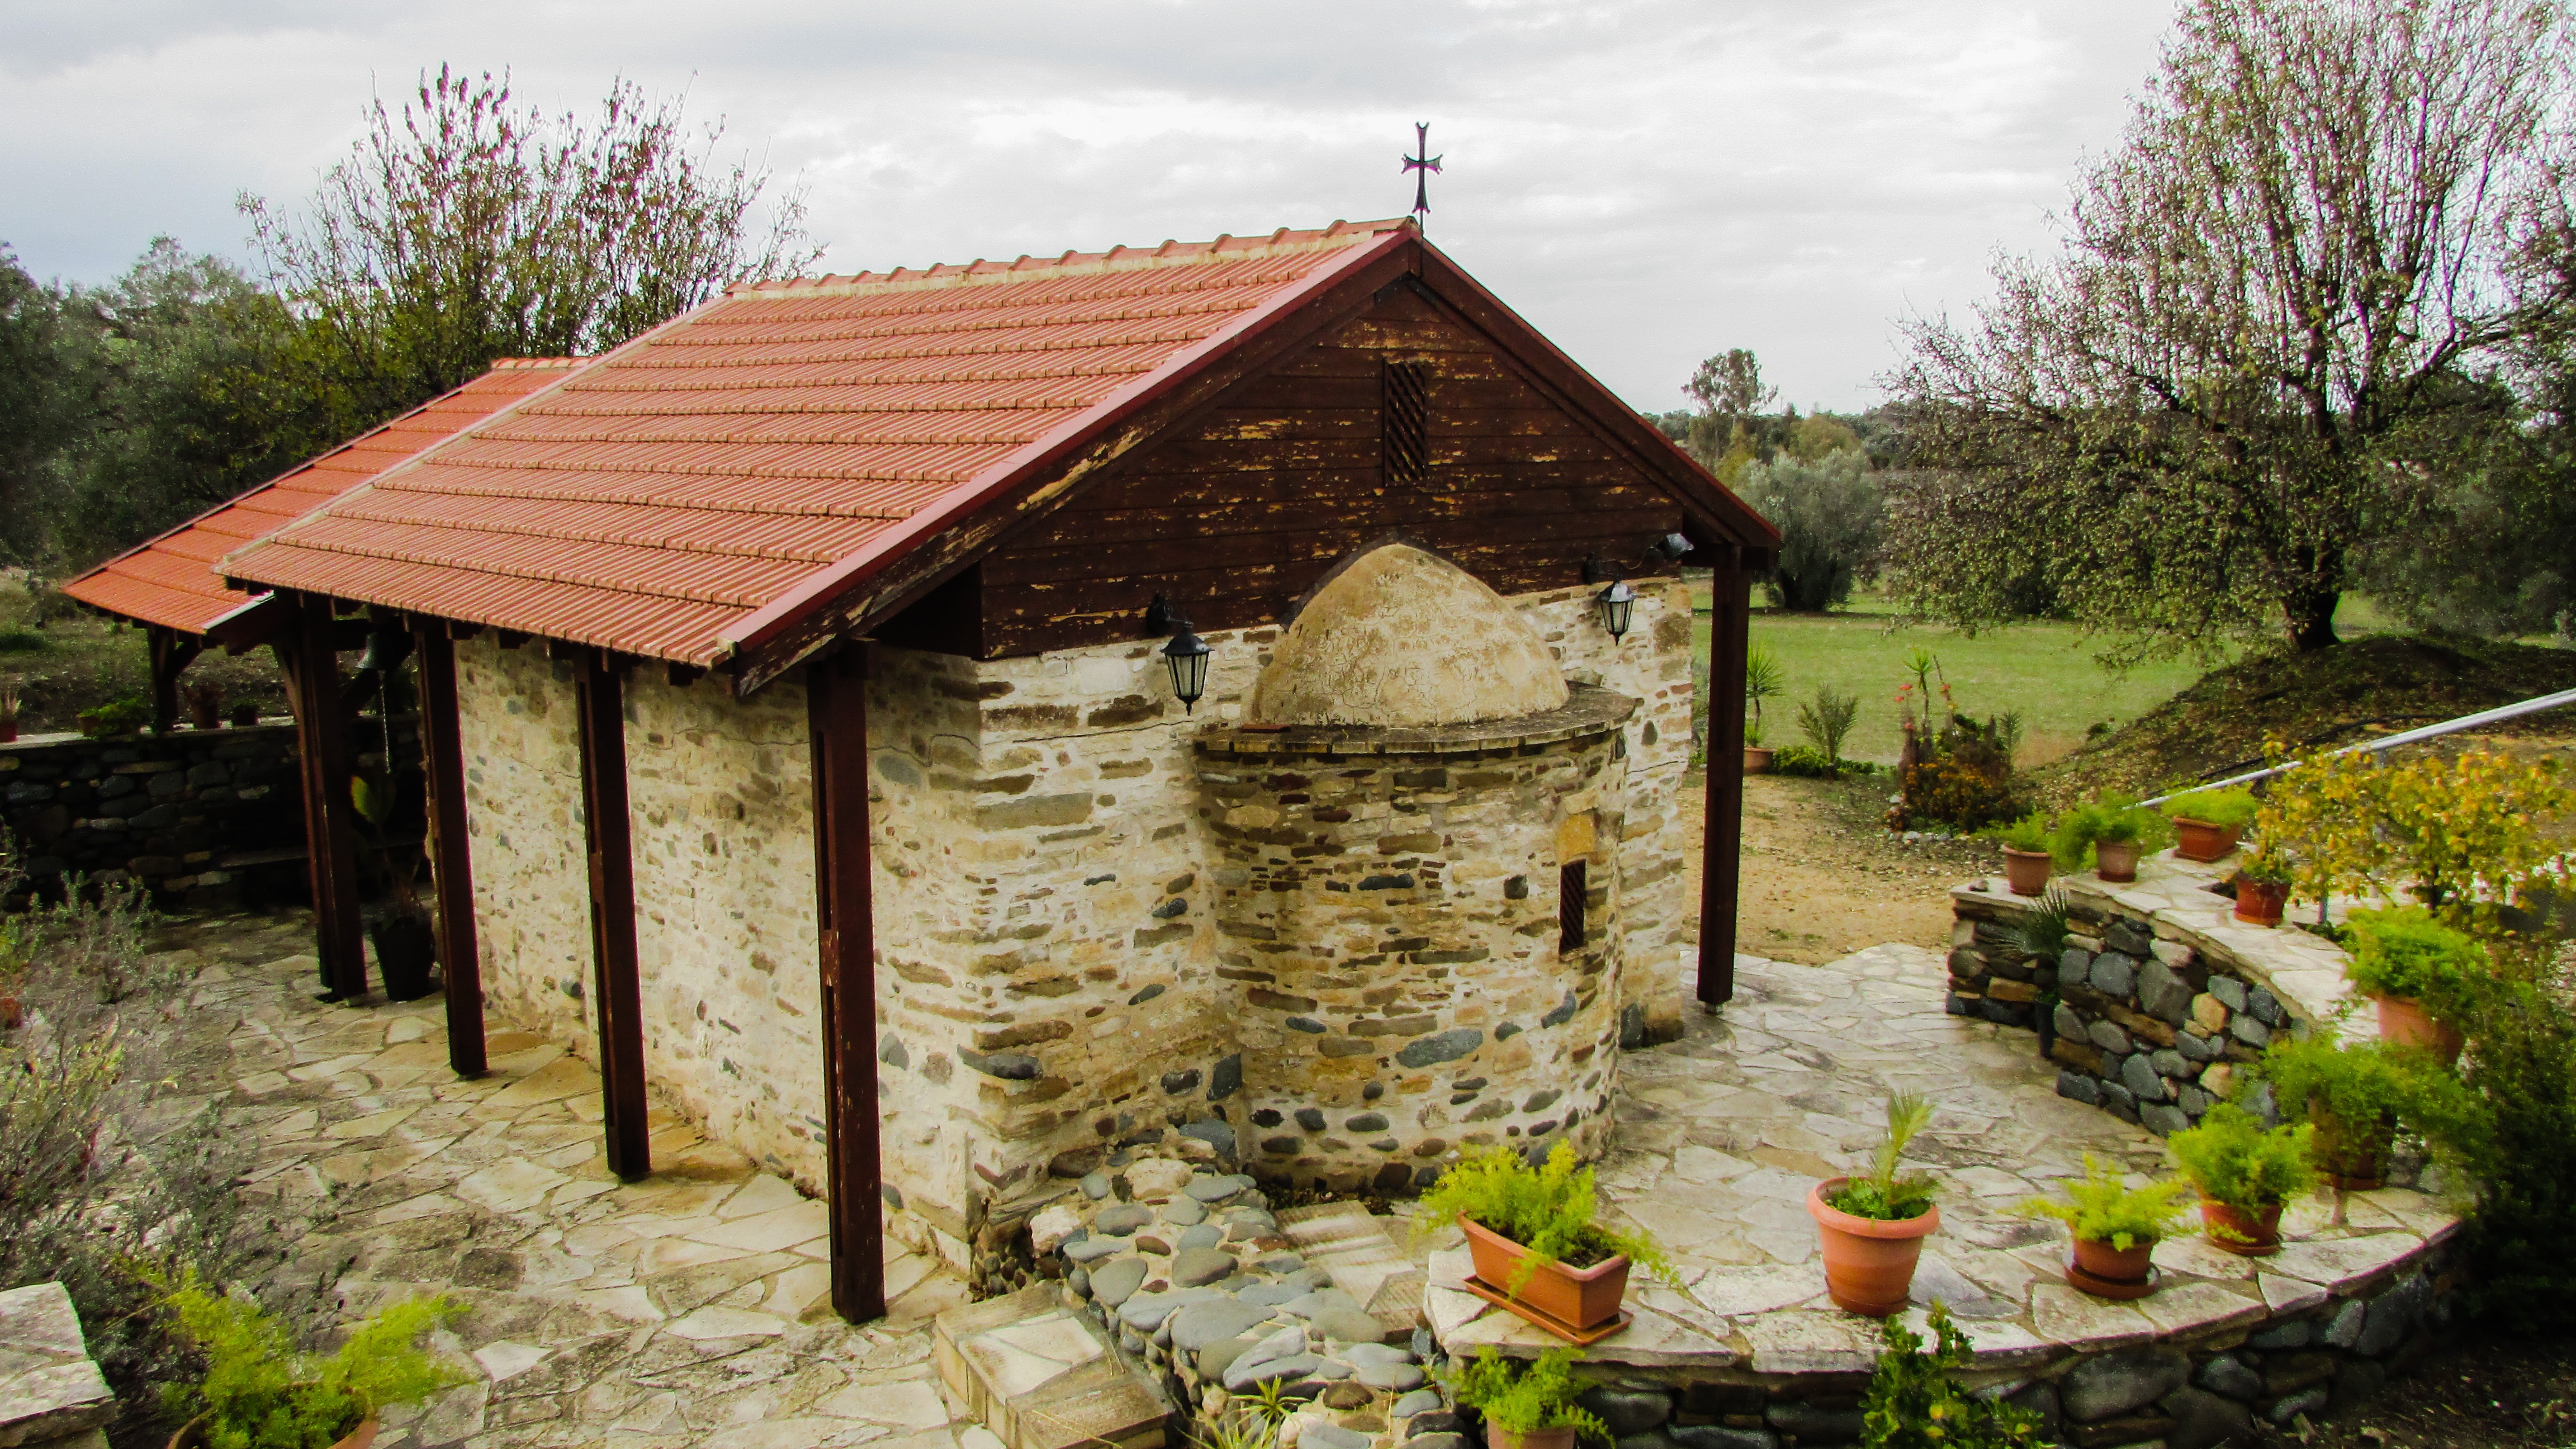
architecture, house, building, old, hut, village, cottage, religion, ancient, church, chapel, place of worship, monastery, shrine, christianity, orthodox, cyprus, rural area, ayios georgios, pera oreinis